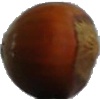
Label: nut_forest